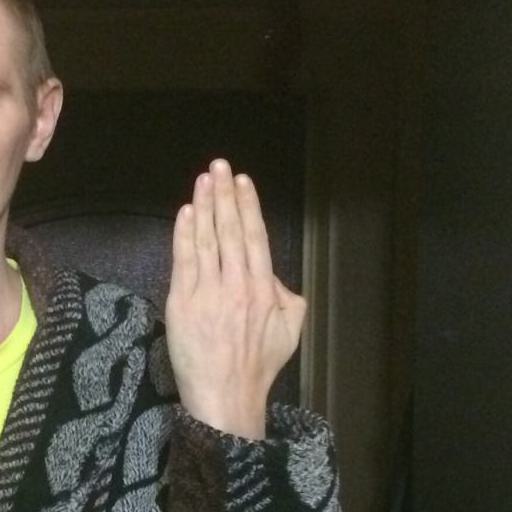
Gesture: stop_inverted